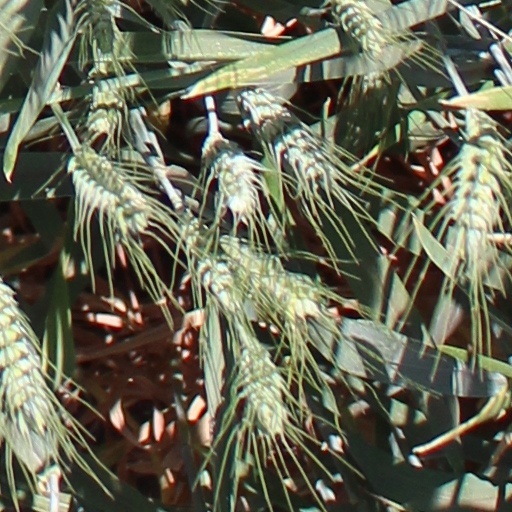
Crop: wheat